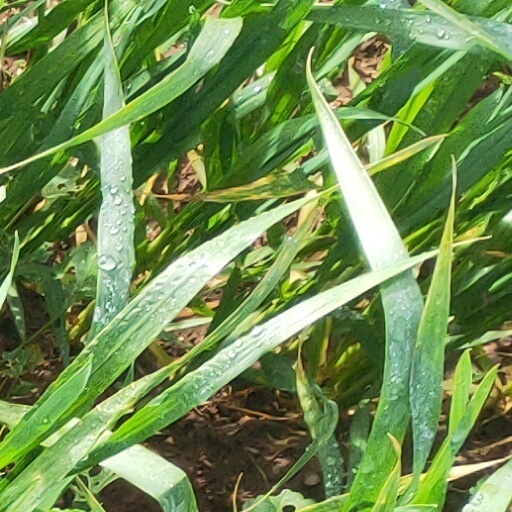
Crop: wheat